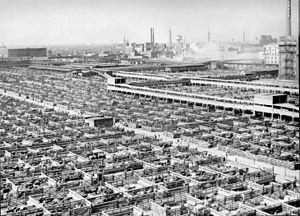
Chicago /ʃi.ka.ɡo/ est la troisième ville des États-Unis par sa population et est située dans le Nord-Est de l'État de l'Illinois. C'est la plus grande ville de la région du Midwest, dont elle forme le principal centre économique et culturel. Chicago se trouve sur la rive sud-ouest du lac Michigan, un des cinq Grands Lacs d'Amérique du Nord. Les rivières Chicago et Calumet traversent la ville.
Union Stock Yard & Transit Co., ou « The Yards », était le nom du quartier des abattoirs de Chicago ouverts en 1865. Aménagés sur un ancien terrain marécageux par des compagnies de chemin de fer, il se trouve dans le secteur communautaire de New City et fonctionna pendant 106 ans.